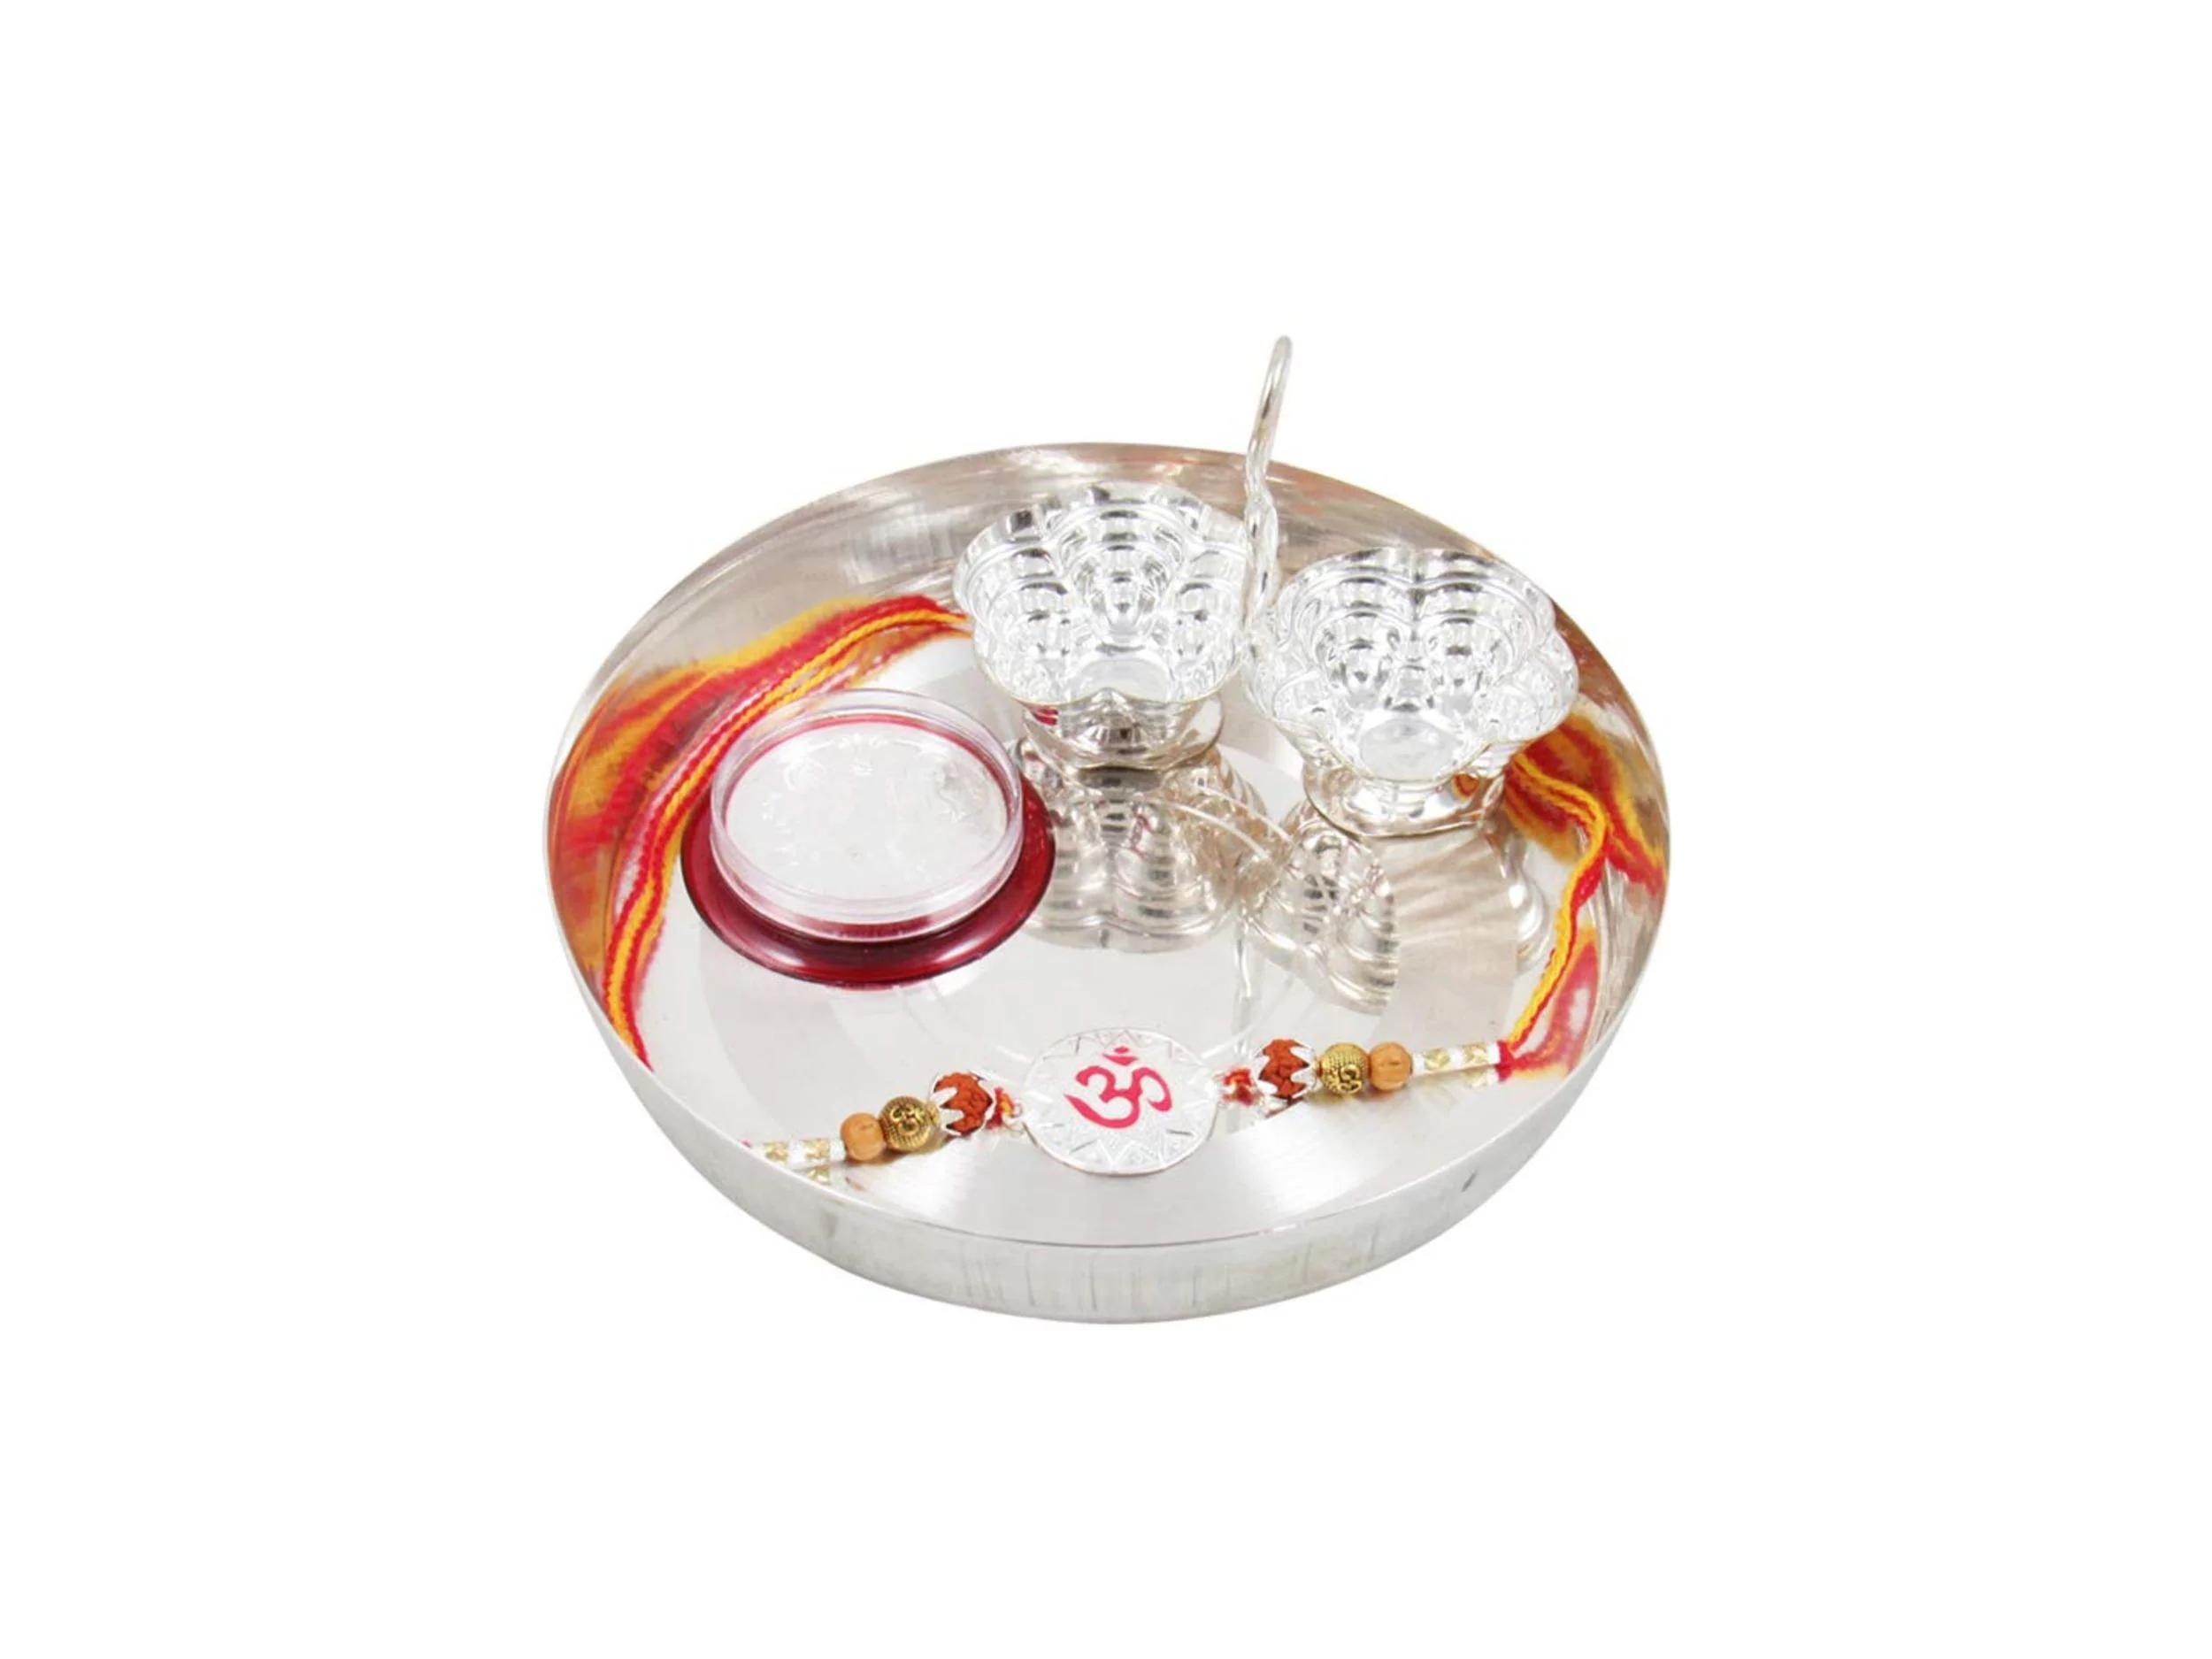
 GoldGiftIdeas Pure 999 Silver OM Rakhi for Brother, Colorful Meena Rakhi for Rakshabandhan with Pooja Thali Set (5 Inch), Rakhi Combo for Boys with Lakshmi Ganesha Coin
Type: Rakhis
Brand: GoldGiftIdeas
Price: Rs. 609
 Rakhi Traditional Rakshabandhan Gift to Brothers from Beloved Sisters Rakshabandhan or Rakhi is a festival celebrating and honouring sibling love. It is love at its purest & deepest point and is portrayed in the form of the sister reminding the brother of the undying bond between them by tying a holy thread and true to his nature the brother reiterates his pledge to care for his sister in body mind and spirit. Honouring this ancient festival of morals and self-sacrificing love, we brings home-spun rakhis prepared in the time honoured tradition and with same love & care that equates sisterly love.
Features: Rakhi's symbolizes the sister's love and prayers for her brother's well being, and the brother's lifelong vow to protect her,Shiny Rakhi with Red and Silver Cotton, gives Elegant looks in your brother's hand,Adorn your brother's wrist with this beautiful symbol of affection this raksha bhandhan. Tie this elegantly crafted rakhi on your brother's wrist on raksha bandhan to show your love for him.